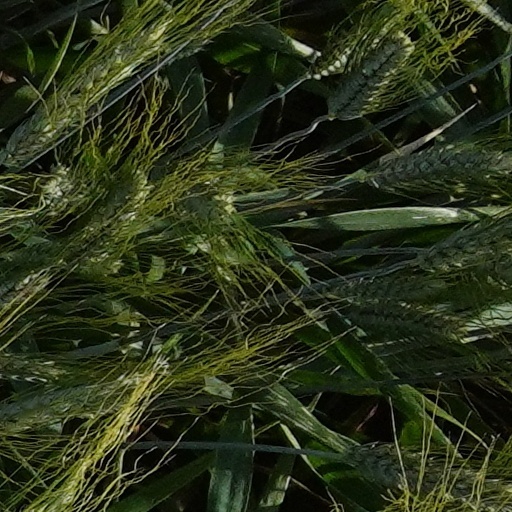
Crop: wheat